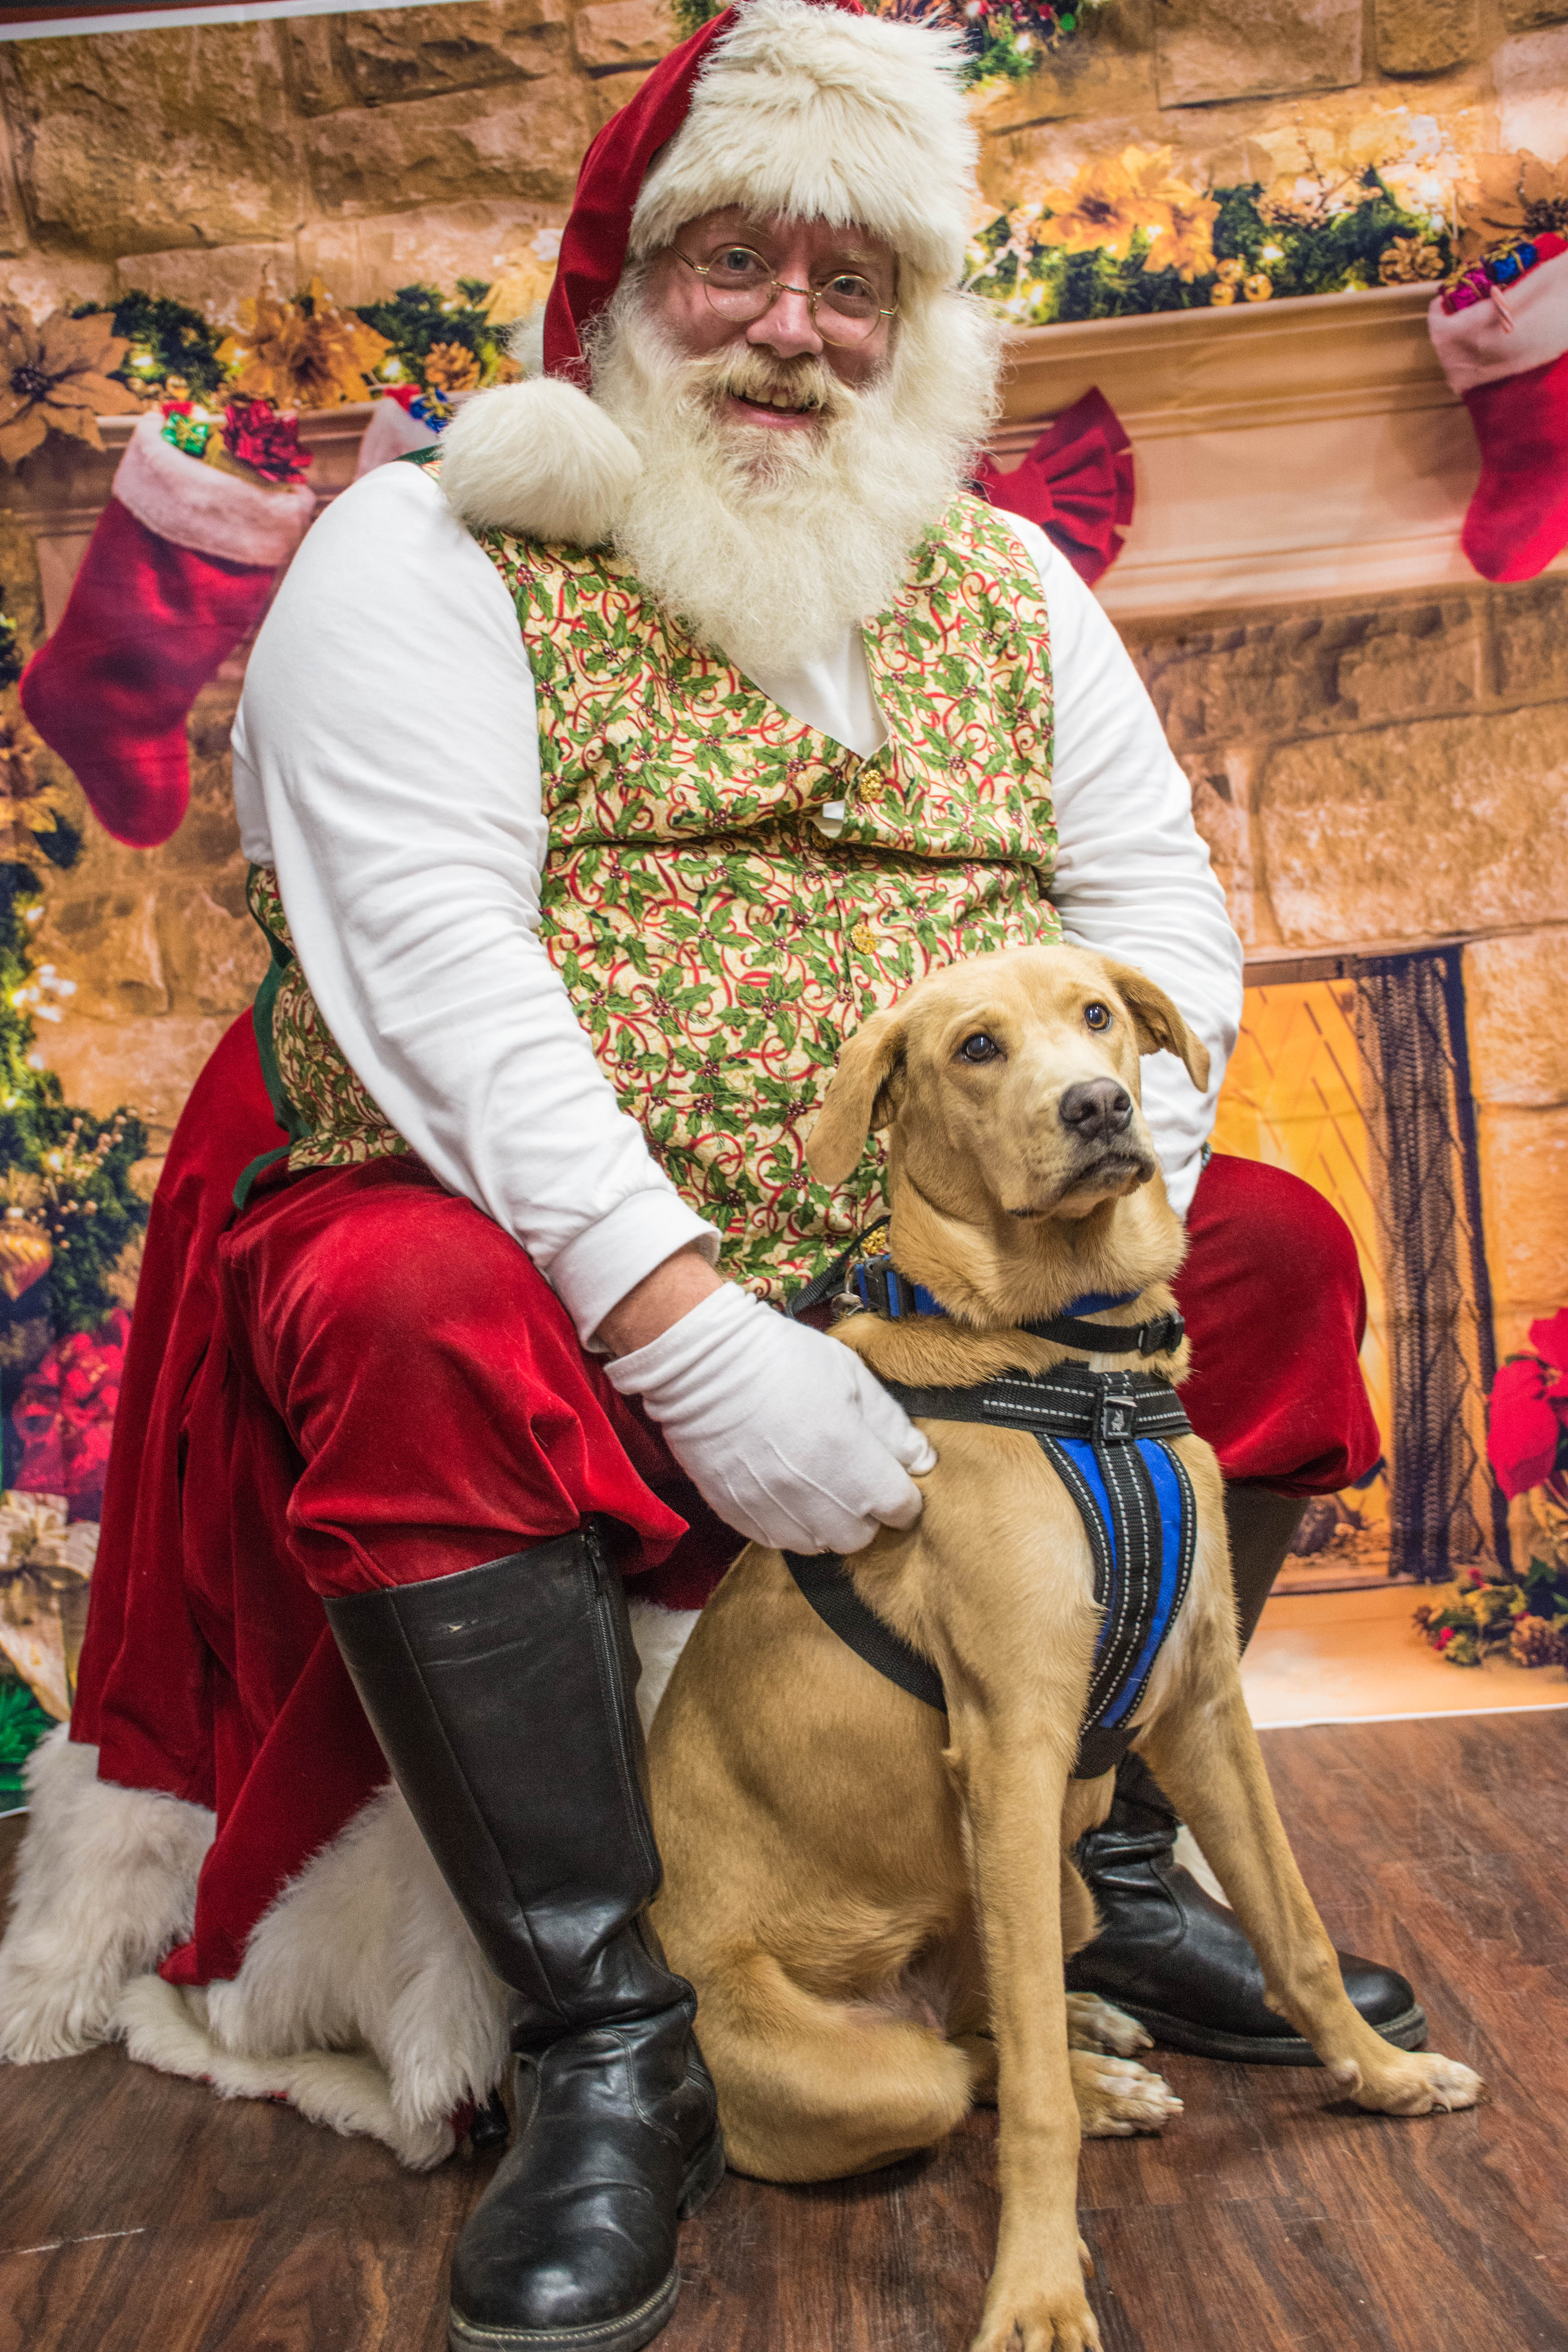
dogs, santa, love, dog, canidae, dog breed, christmas, sporting group, carnivore, companion dog, costume, fawn, christmas eve, fur, golden retriever, holiday, ancient dog breeds, santa claus, guard dog